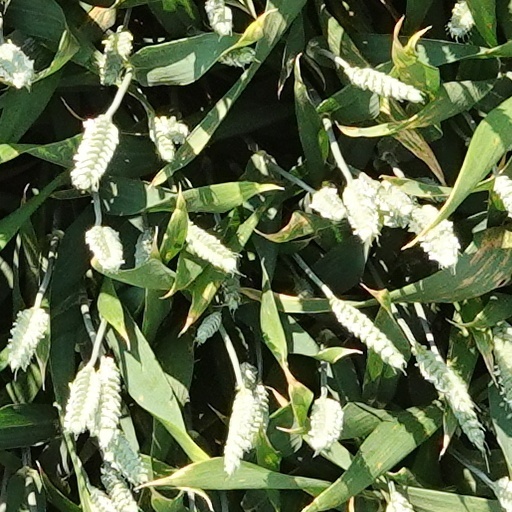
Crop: wheat